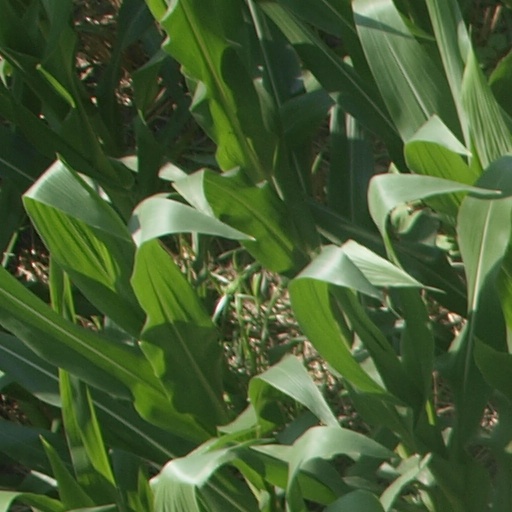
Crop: maize; corn